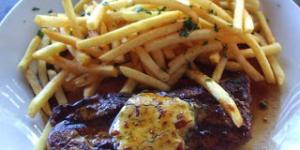
solomillo con foie y salsa de oporto